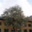
Label: willow_tree